Yasujirō Tsutsumi

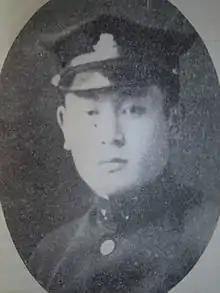
Tsutsumi whilst studying at Waseda University.

Kiyozaemon died in 1907, creating the opportunity for Yasujirō to break free. In 1909, he mortgaged the family estate for 5000 yen. With this money, he married Nishizawa Koto and had a daughter, Shukuko, in 1909, then attended Waseda University investing in rough land and businesses. At the time, however, rough land had little value and was looked upon as a foolish investment. Still, Yasujirō persisted. In 1917, he purchased of land for 30,000 yen from a village near the fashionable mountain resort of Karuizawa, and built several vacation houses and cottages. With this, he established a company, Hakone Resorts Ltd. Japan had prospered greatly during the First World War, initiating a period of prosperity and democracy the likes of which Japan had never experienced before. Yasujirō's wealth and empire expanded proportionally with this boom. Customers came, and by 1923, Hakone Resorts Ltd had a value of 20,000,000 yen.